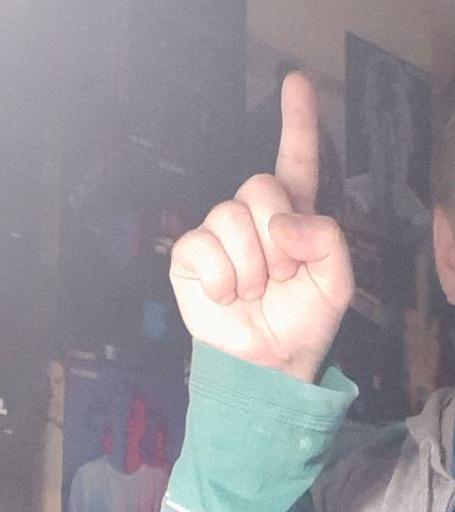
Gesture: one